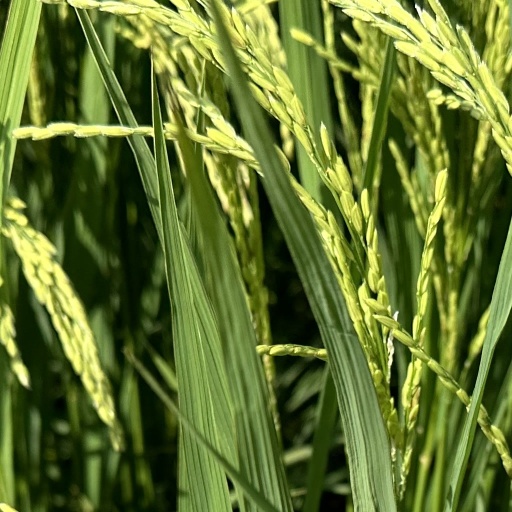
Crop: rice